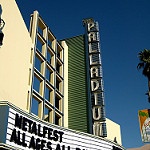
Label: buildings